Pair trawling

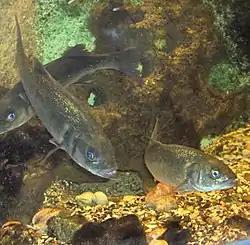
European seabass ("Dicentrarchus labrax"), once target of a pair-trawl fishery in the English Channel, now banned due to the high level of cetacean bycatch

Pair trawling is a fishing activity carried out by two boats, with one towing each warp (the towing cables). As the mouth of the net is kept open by the lateral pull of the individual vessels, otter boards are not required. With the towing power of two boats and no otter boards, a larger net may be worked than would otherwise be possible, or alternatively, the two boats can share increased fuel efficiency.